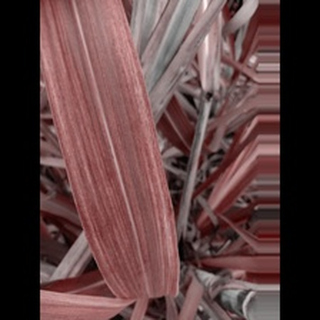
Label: sugarcane_mosaic